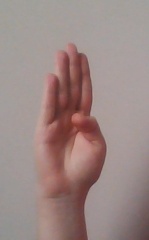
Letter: kaaf